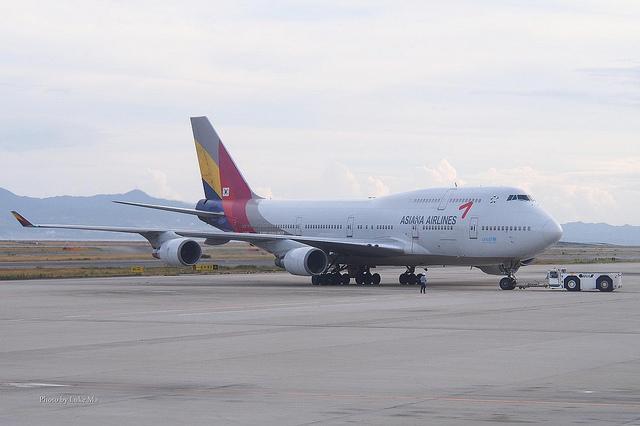
A airplane that is sitting on a tarmac.